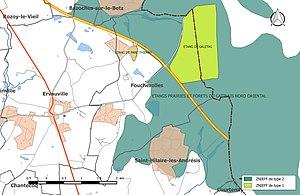
Carte des Zones naturelles d'intérêt écologique faunistique et Floristique (ZNIEFF) de la commune de fr:Foucherolles (Loiret).
Foucherolles est une commune française, située dans le département du Loiret en région Centre-Val de Loire.